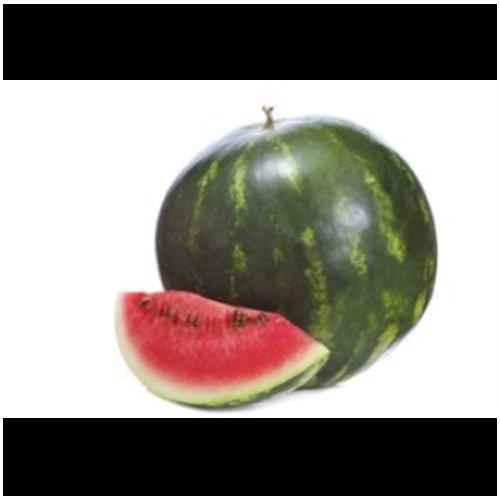
Label: Watermelon